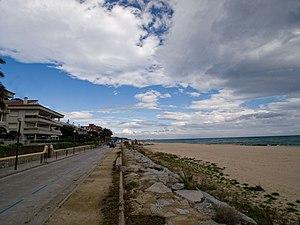
Caldes d'Estrac est une commune de la province de Barcelone, en Catalogne, en Espagne, de la comarque de Maresme.